Senedd Commission

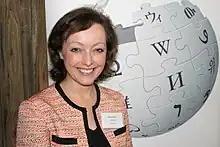
Manon Antoniazzi, the chief executive and clerk of the Senedd

The Senedd Commission is the corporate body for the Senedd of Wales. The commission is responsible for ensuring the property, staff and services are provided for the Senedd. The commission consists of the Llywydd of the Senedd and four members from different political parties, who each have different portfolios of work. The commission is supported by staff in the Commission and Support Service. Prior to 2020, the body was known as the National Assembly for Wales Commission.